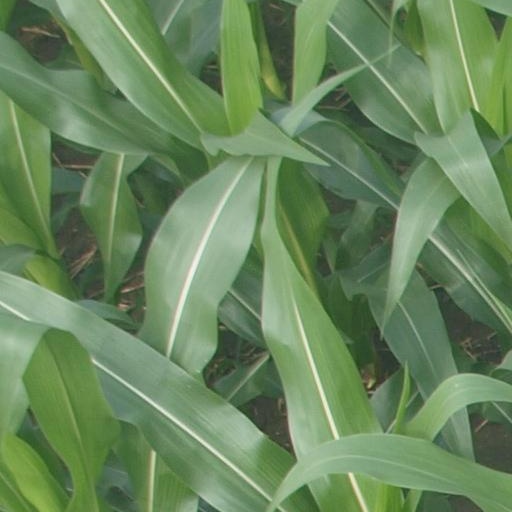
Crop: maize; corn